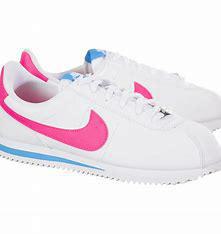
Brand: Nike
Model: Cortez Basic SL